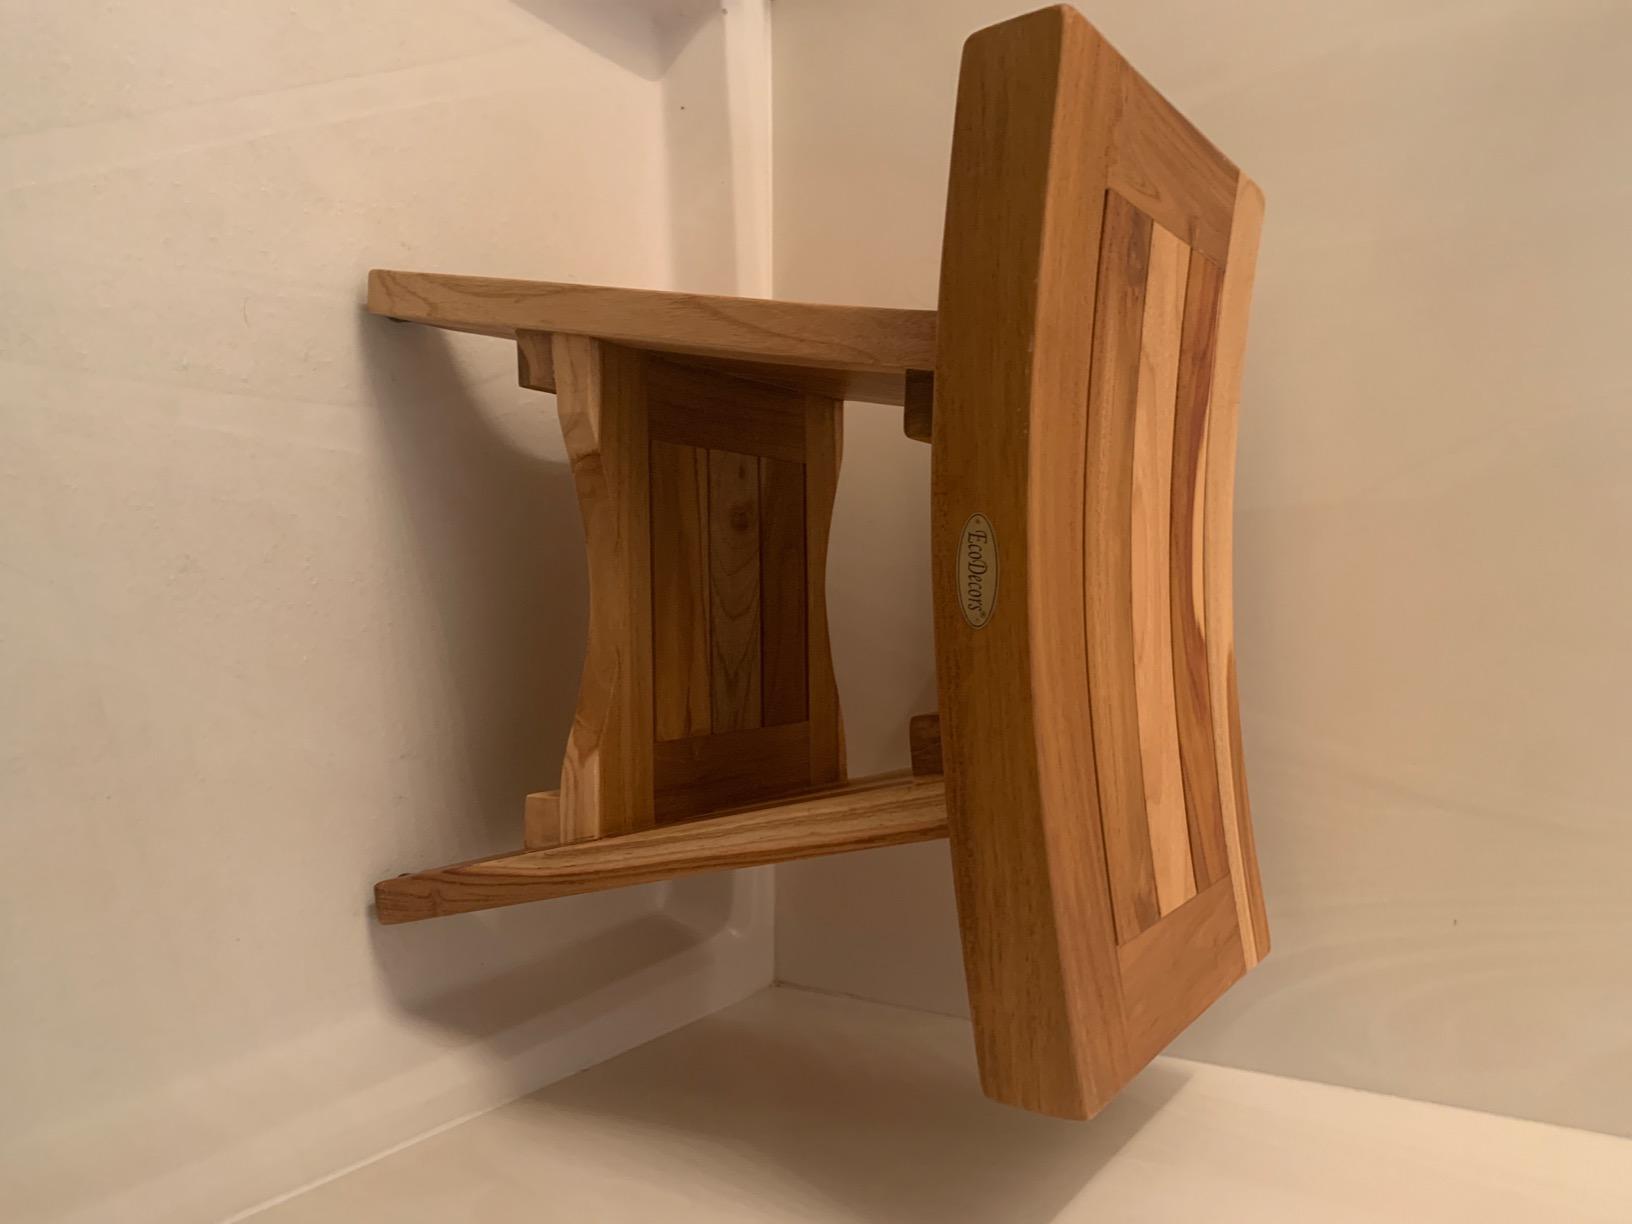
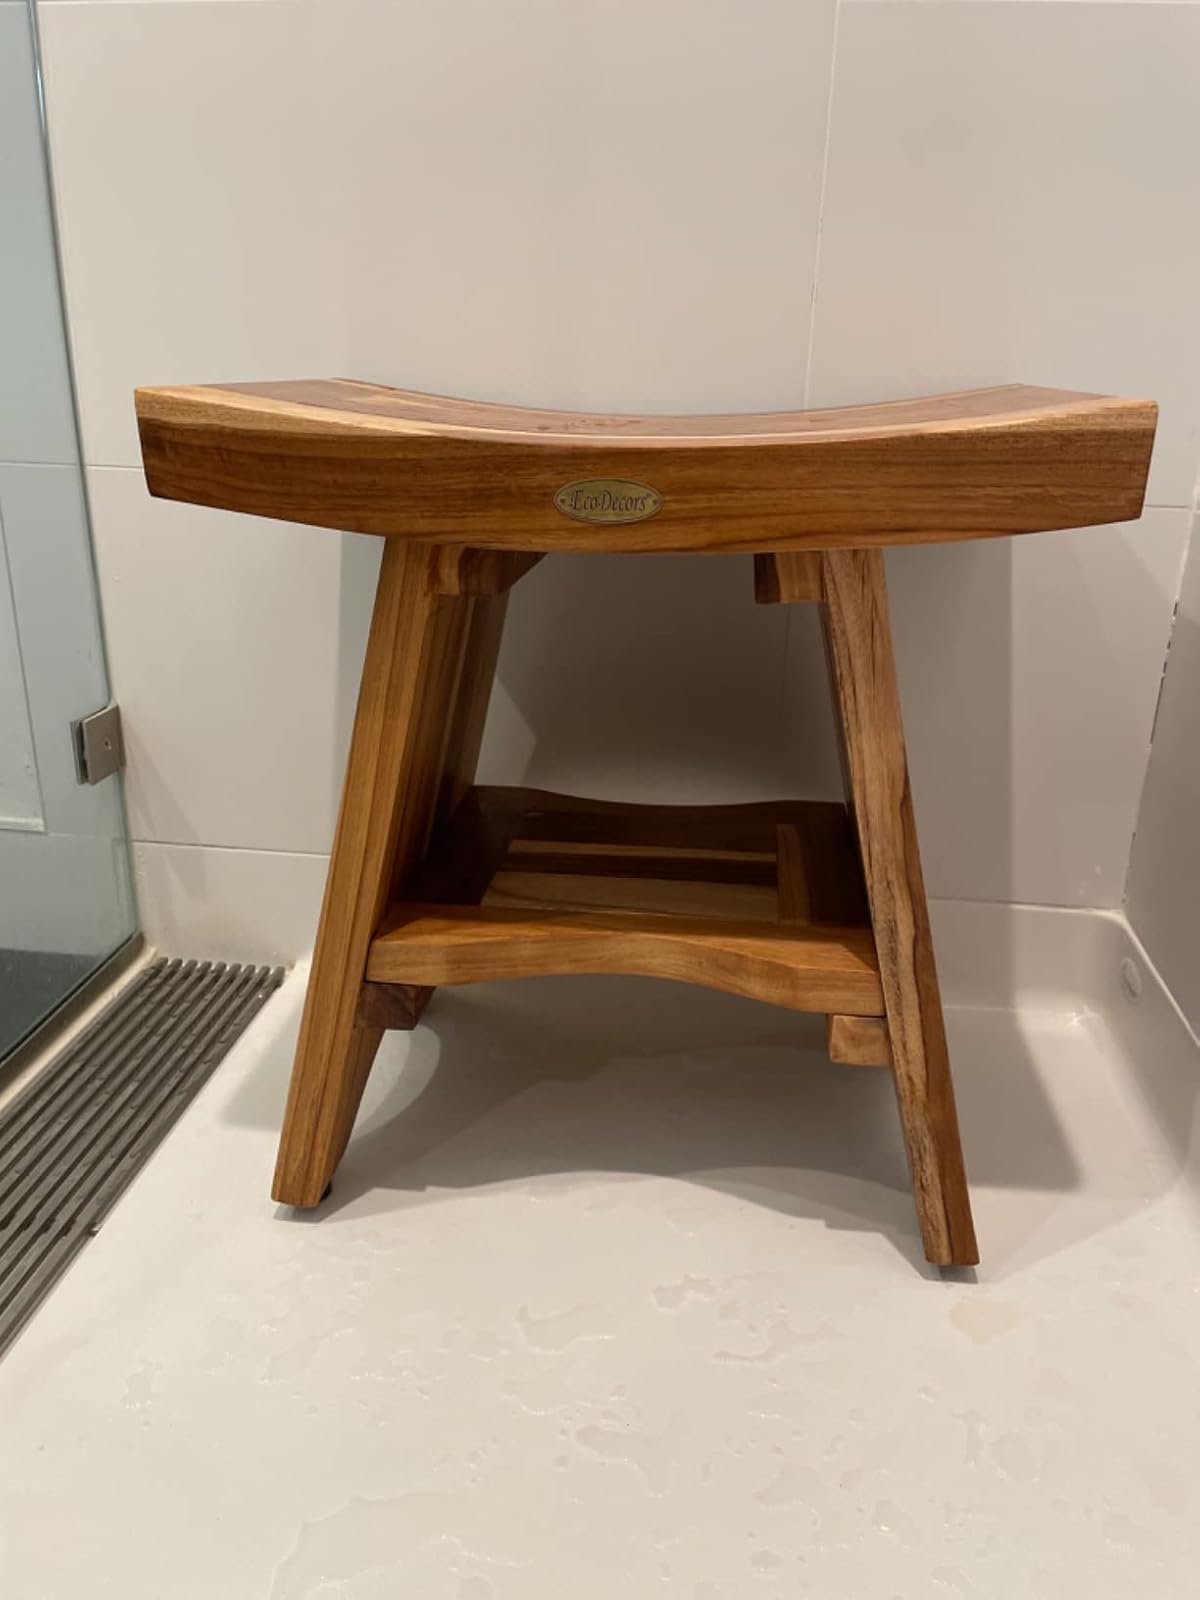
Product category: stool
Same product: yes